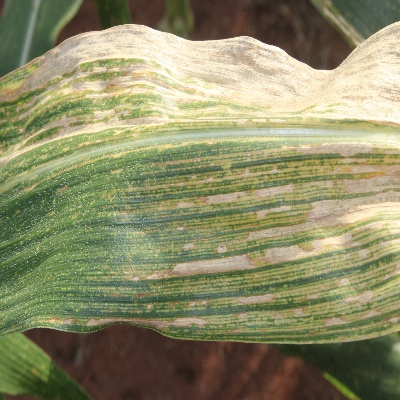
Crop: Maize
Condition: streak virus